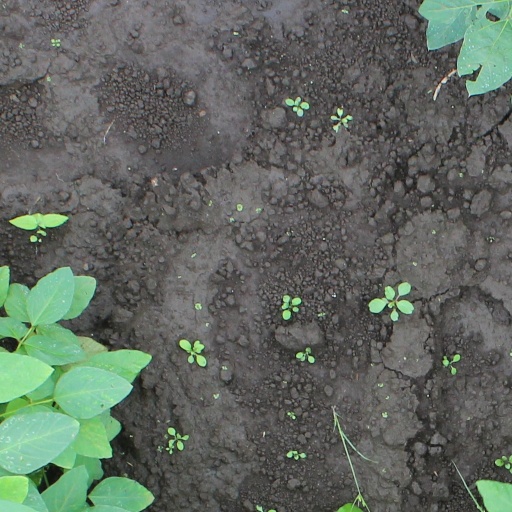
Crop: soybean